Volcanologist

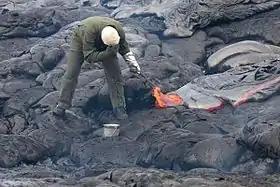
A volcanologist sampling lava using a rock hammer and a bucket of water

A volcanologist, or volcano scientist, is a geologist who focuses on understanding the formation and eruptive activity of volcanoes. Volcanologists frequently visit volcanoes, sometimes active ones, to observe and monitor volcanic eruptions, collect eruptive products including tephra (such as ash or pumice), rock and lava samples. One major focus of inquiry in recent times is the prediction of eruptions to alleviate the impact on surrounding populations and monitor natural hazards associated with volcanic activity. Geologists who research volcanic materials that make up the solid Earth are referred to as igneous petrologists.